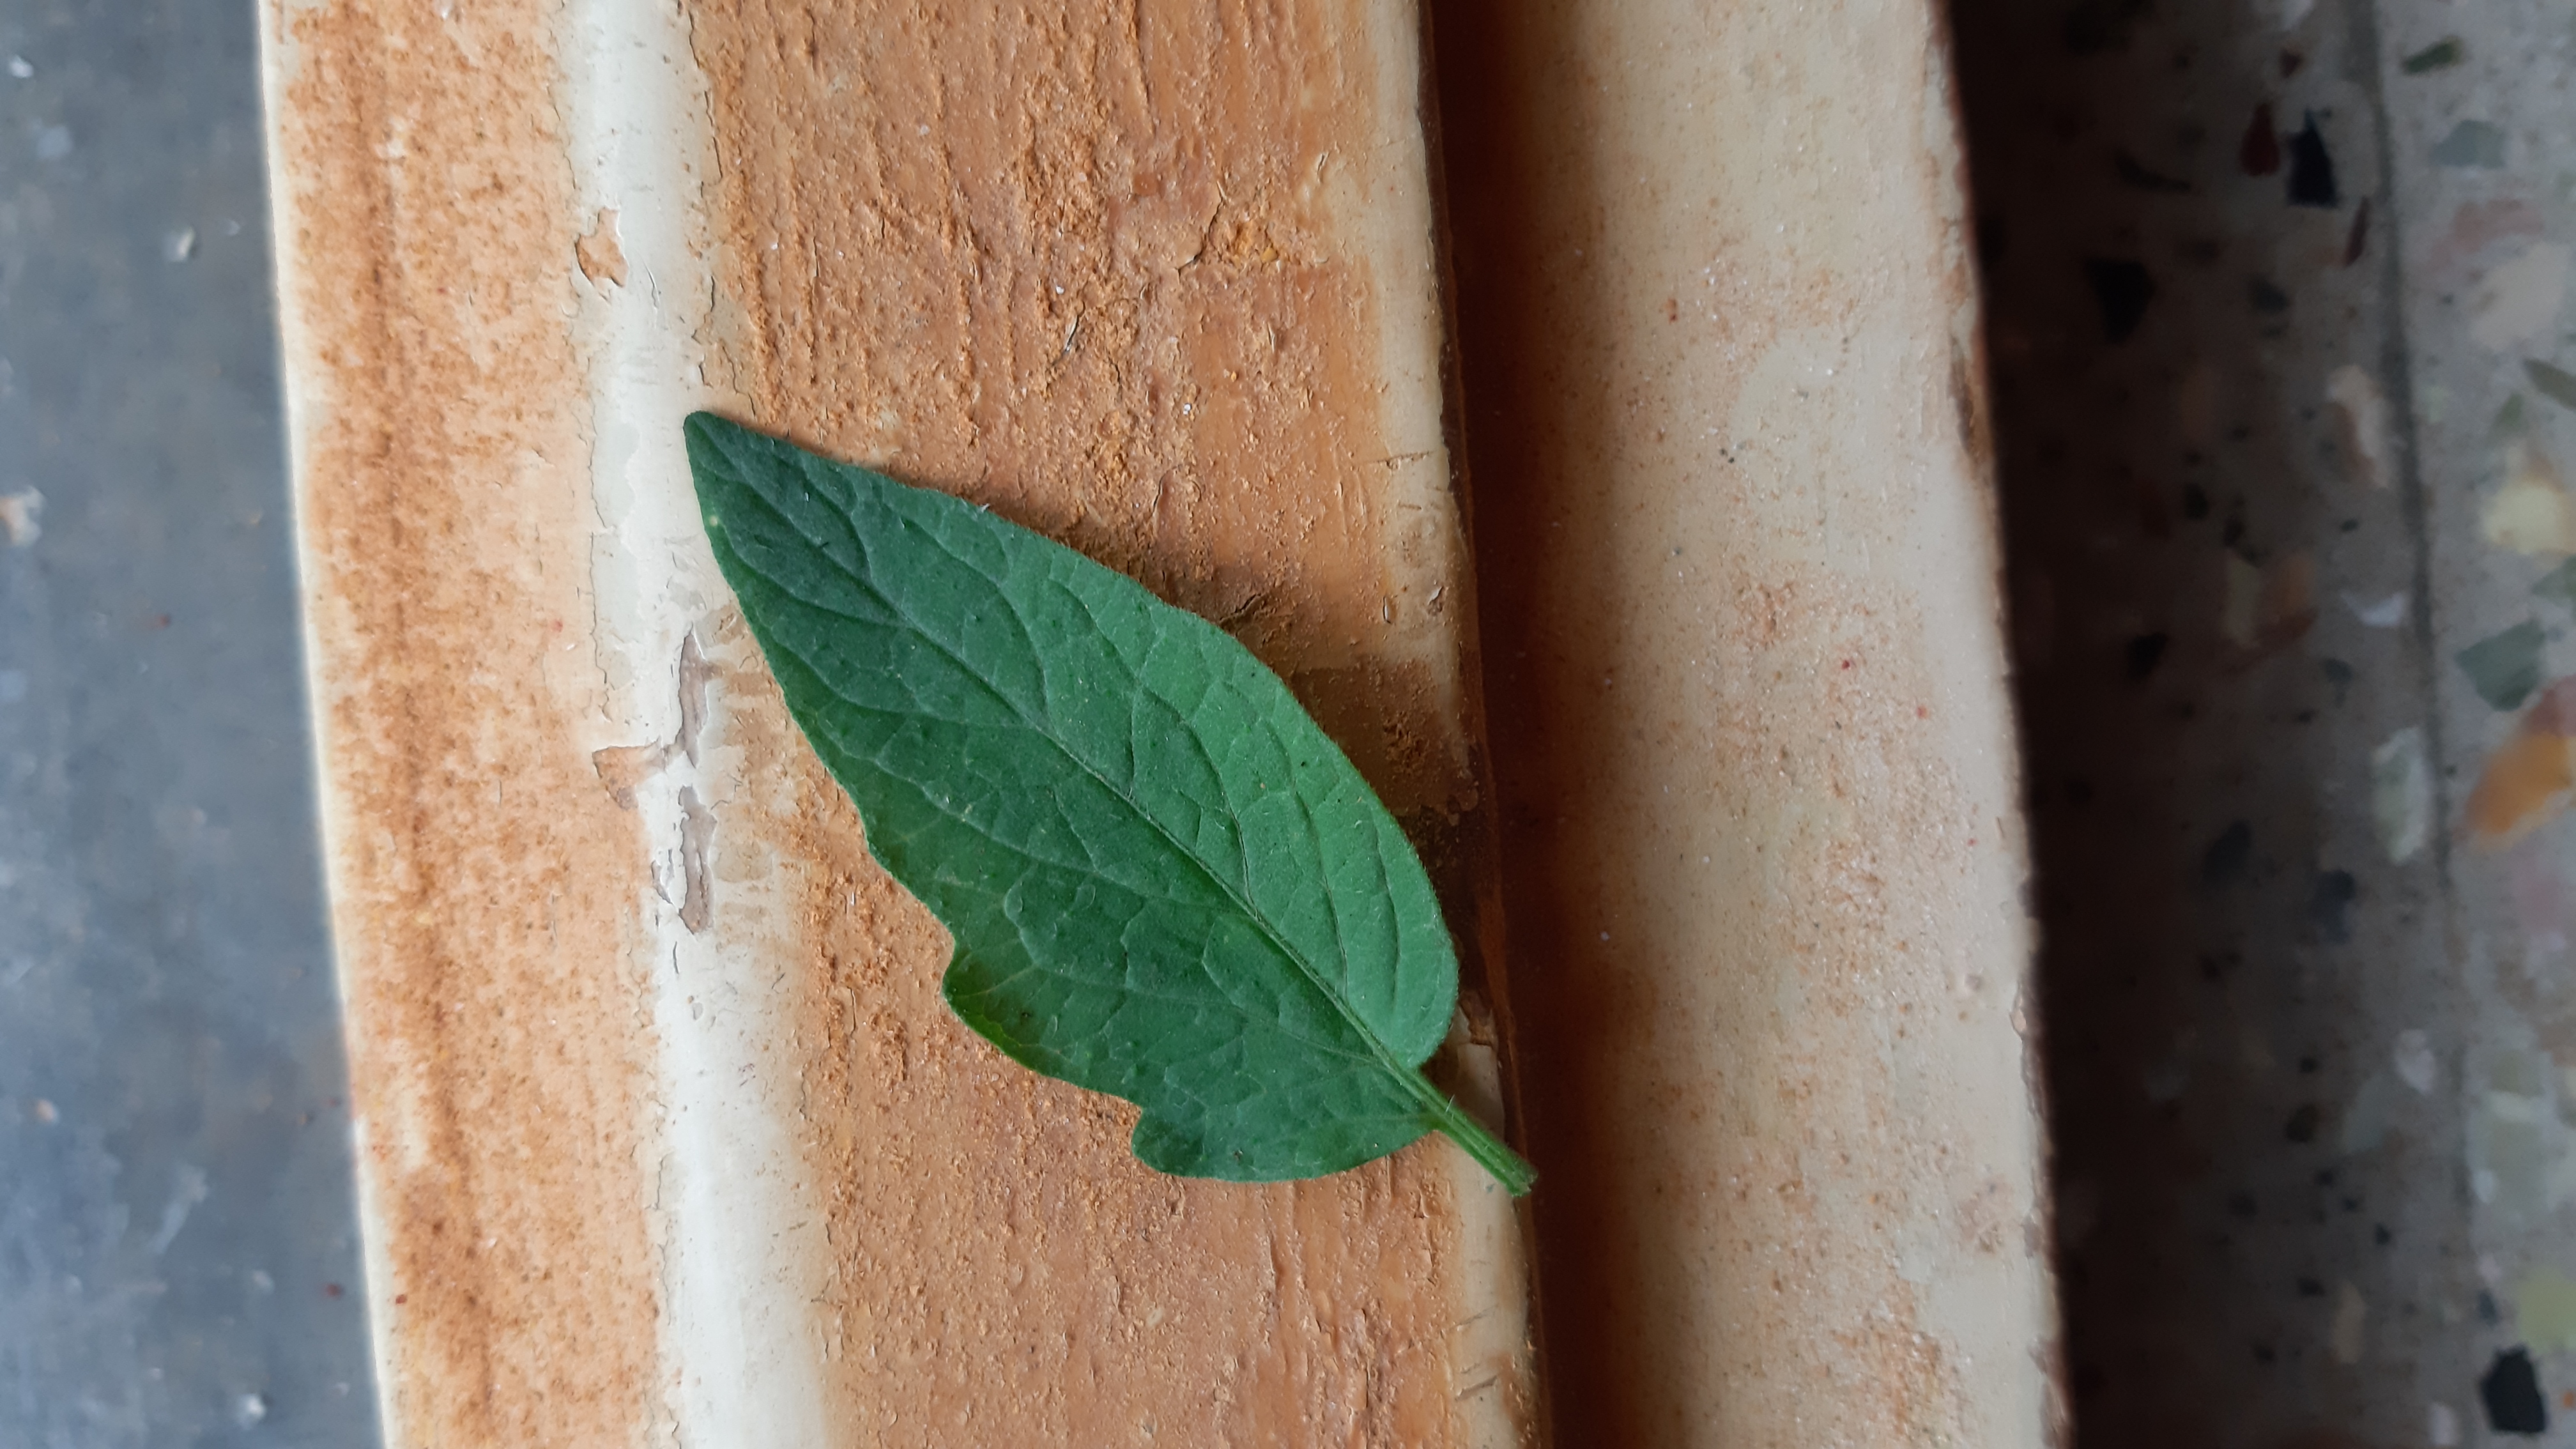
Plant: Tomato